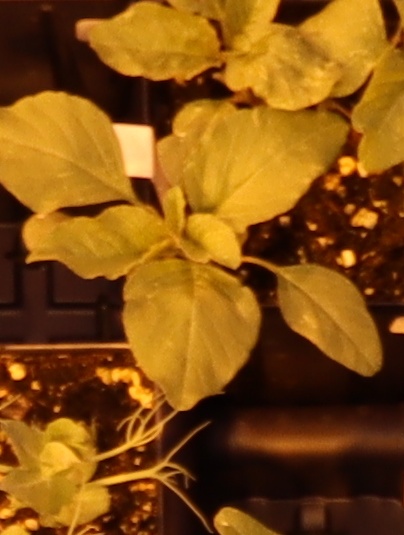
Label: Redroot Pigweed